Western Caravans

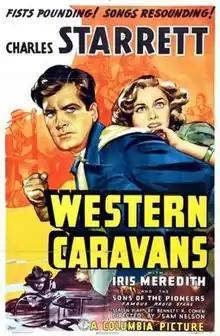
Theatrical release poster

Western Caravans is a 1939 American Western film directed by Sam Nelson and written by Bennett Cohen. The film stars Charles Starrett, Iris Meredith, Dick Curtis, Russell Simpson, Wally Wales and Hank Bell. The film was released on June 15, 1939, by Columbia Pictures.